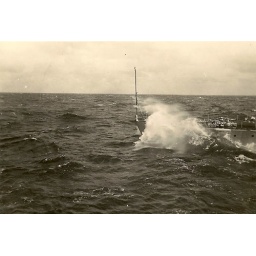
Acclaimed by my father as the no. 1 carrier crash boat in the Mediterranean. Shpping a few green ones.1948